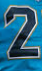
Number: 2